Fever Pitch (1997 film)

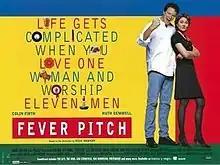
UK theatrical release poster

Fever Pitch is a 1997 film starring Colin Firth and Ruth Gemmell, based loosely on Nick Hornby's best-selling memoir, "Fever Pitch: A Fan's Life" (1992).